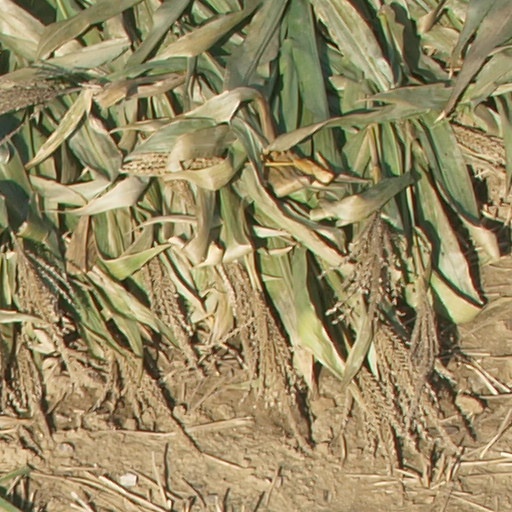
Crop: maize; corn